Eduardo Sosa

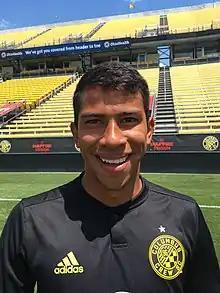
Sosa at a Columbus Crew SC Meet the Team event in 2018.

Eduardo José Sosa Vegas (born 20 June 1996) is a Venezuelan professional footballer.